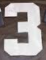
Number: 3